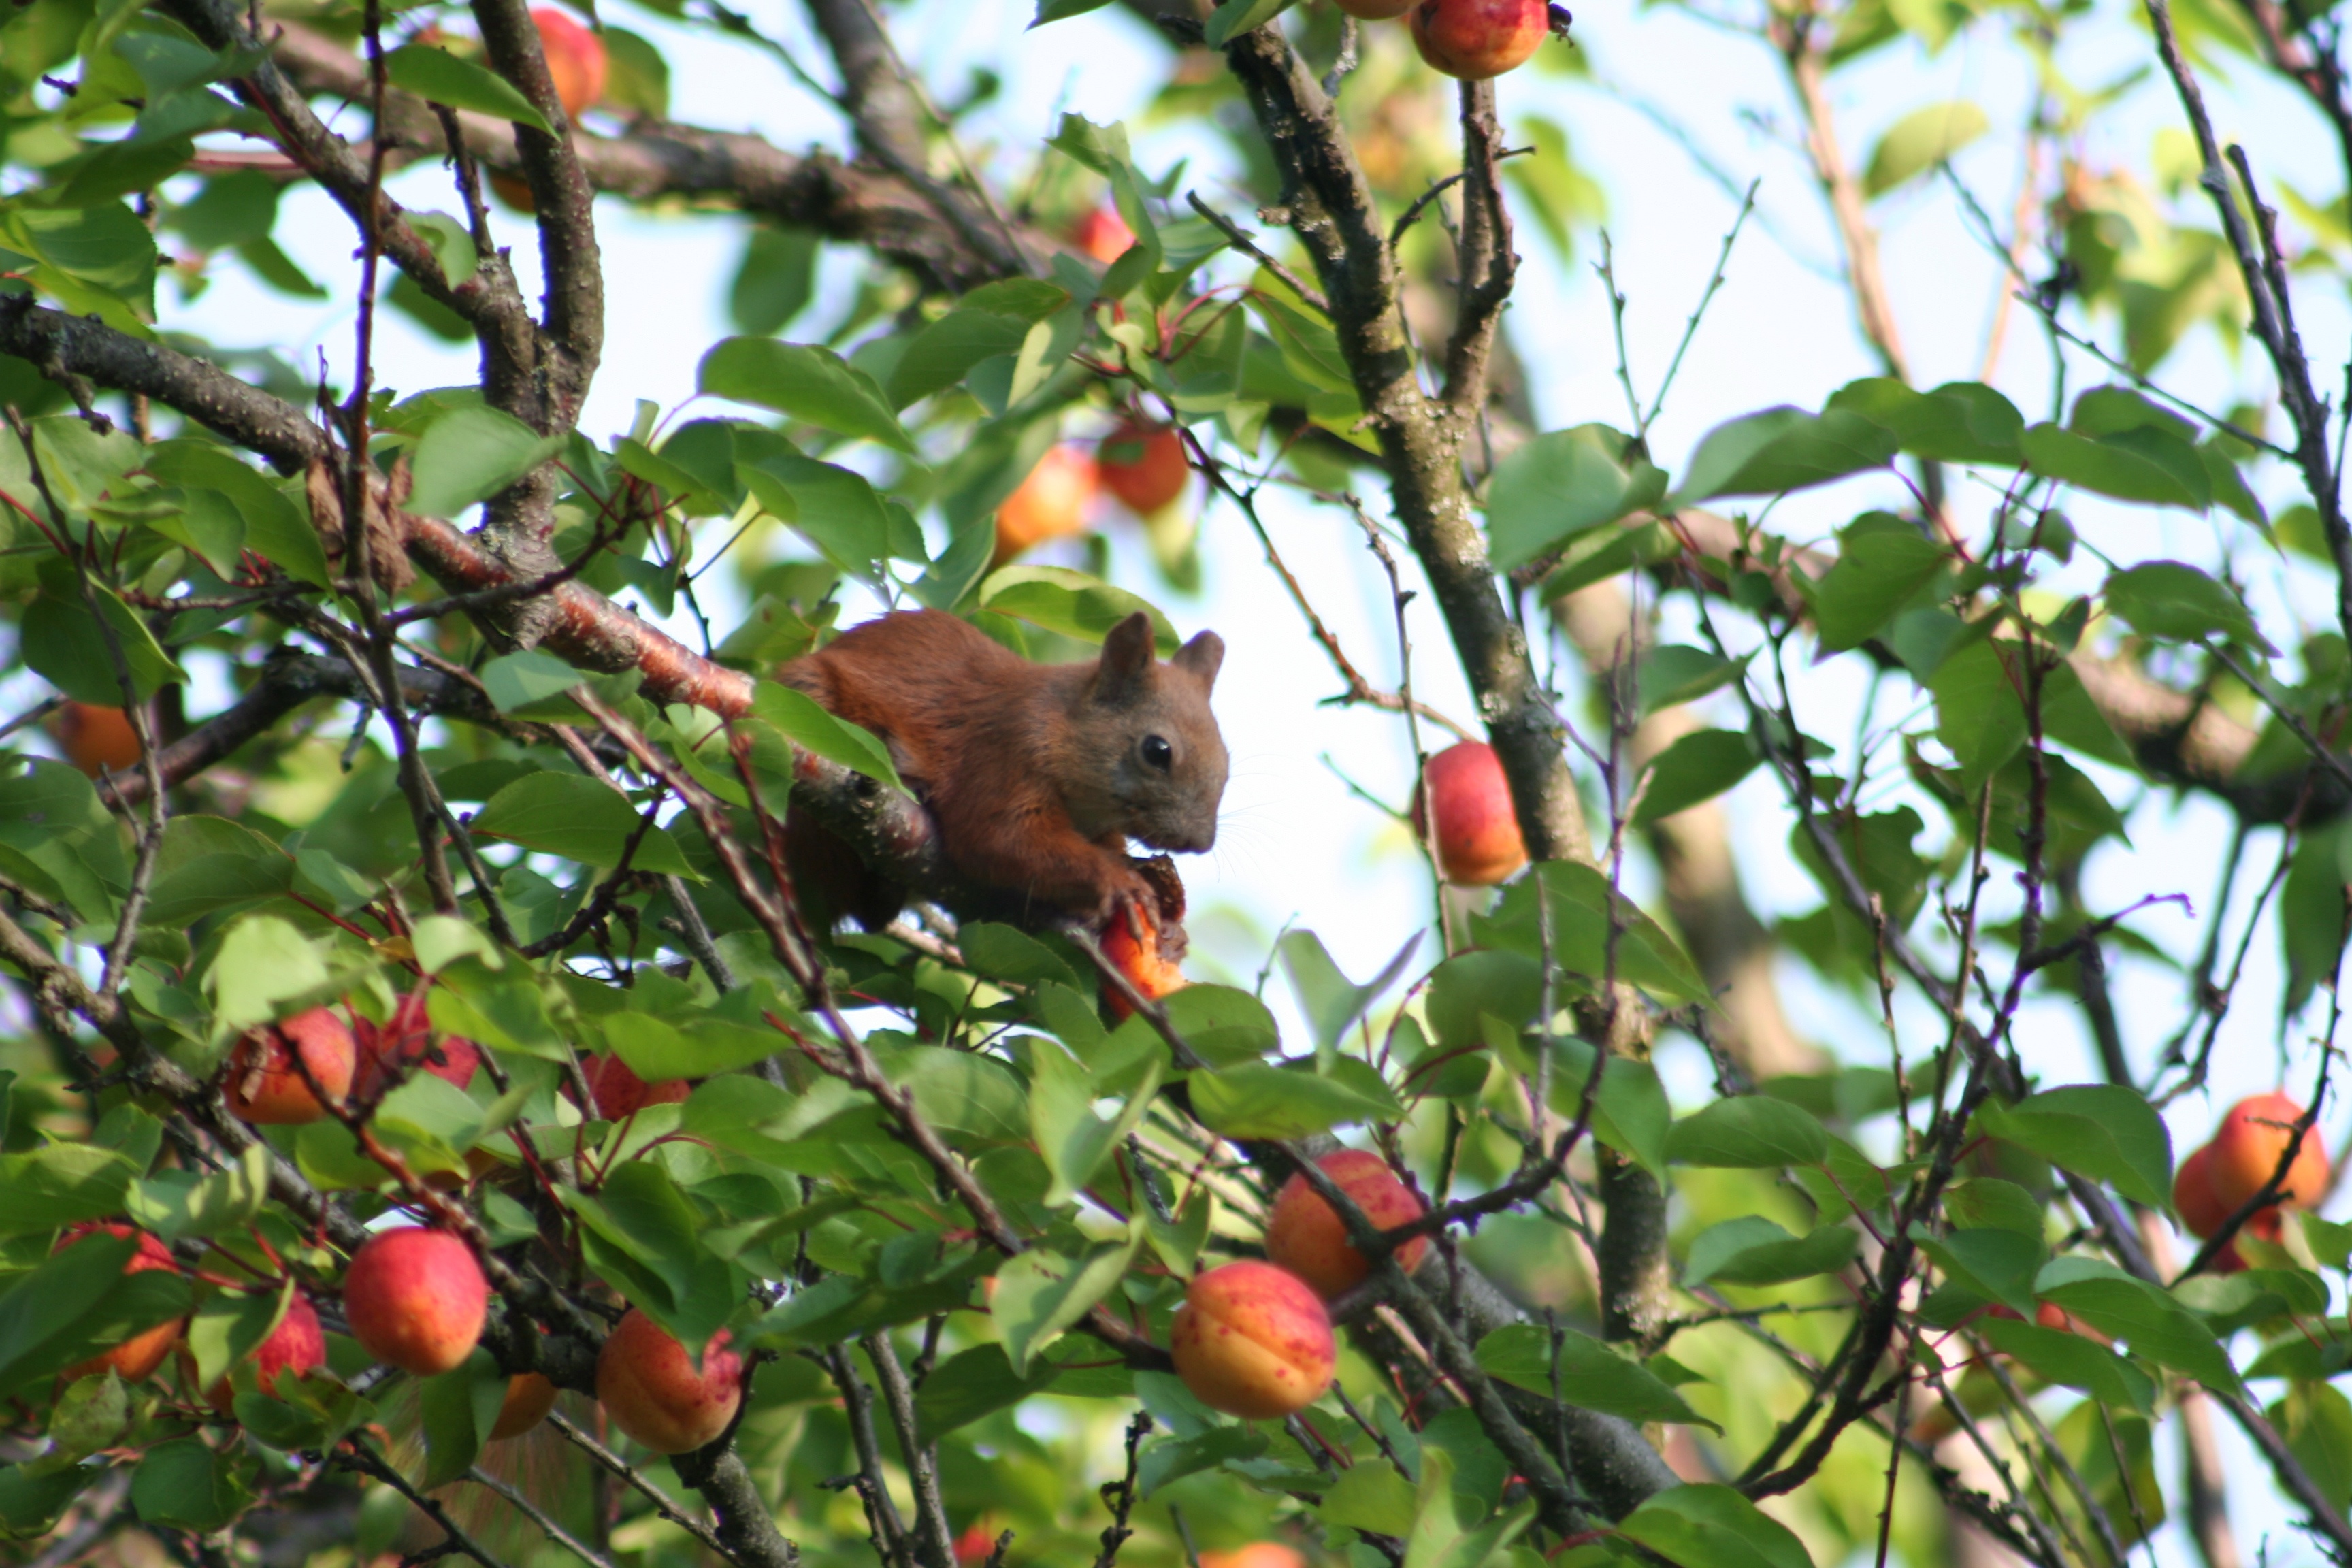
branch, bird, plant, wood, flower, wildlife, food, produce, squirrel, fauna, apricot, flowering plant, land plant